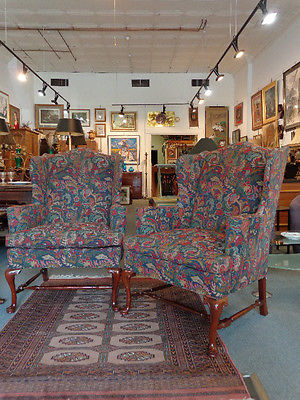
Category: chair